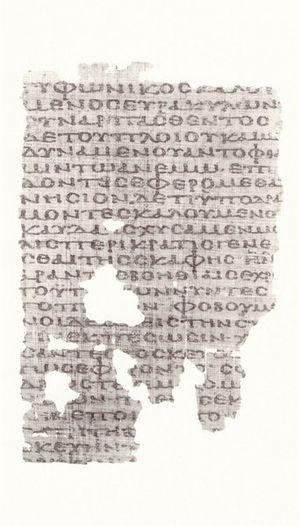
Le Papyrus 74, dans la numérotation Gregory-Aland, désigné par le sigle ⁷⁴, est une copie antique du Nouveau Testament en grec. Il s’agit d’un papyrus manuscrit des Actes des Apôtres et des Épîtres avec des lacunae. Le manuscrit date du VIIᵉ siècle, selon les analyses paléographiques.
Les variantes textuelles sont les altérations du texte du Nouveau Testament qui surviennent par propagation des erreurs des copistes. Ces altérations peuvent être la suppression ou la répétition d’un mot, ce qui arrive lorsque l’œil du copiste revient à un mot semblable à un endroit du texte distinct de celui qu’il était en train de recopier. Dans d’autres cas, le copiste peut répéter du texte d’un passage semblable ou parallèle, par un automatisme de sa mémoire. L'objet de la critique textuelle consiste notamment à retrouver ces altérations.